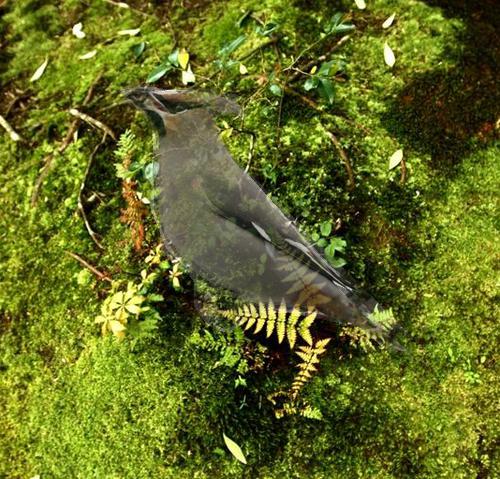
Bird species: Bohemian_Waxwing
Bird type: landbird
Background: land